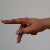
The image shows a hand gesture representing the letter 'P' in Indian Sign Language.